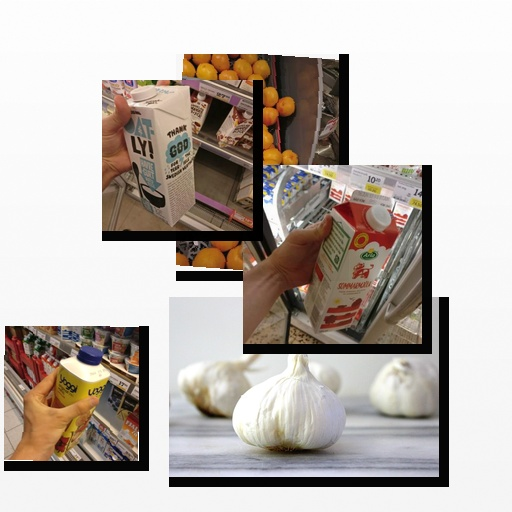
Food items: oat_yogurt, strawberry_yogurt, red_grapefruit, milk, garlic